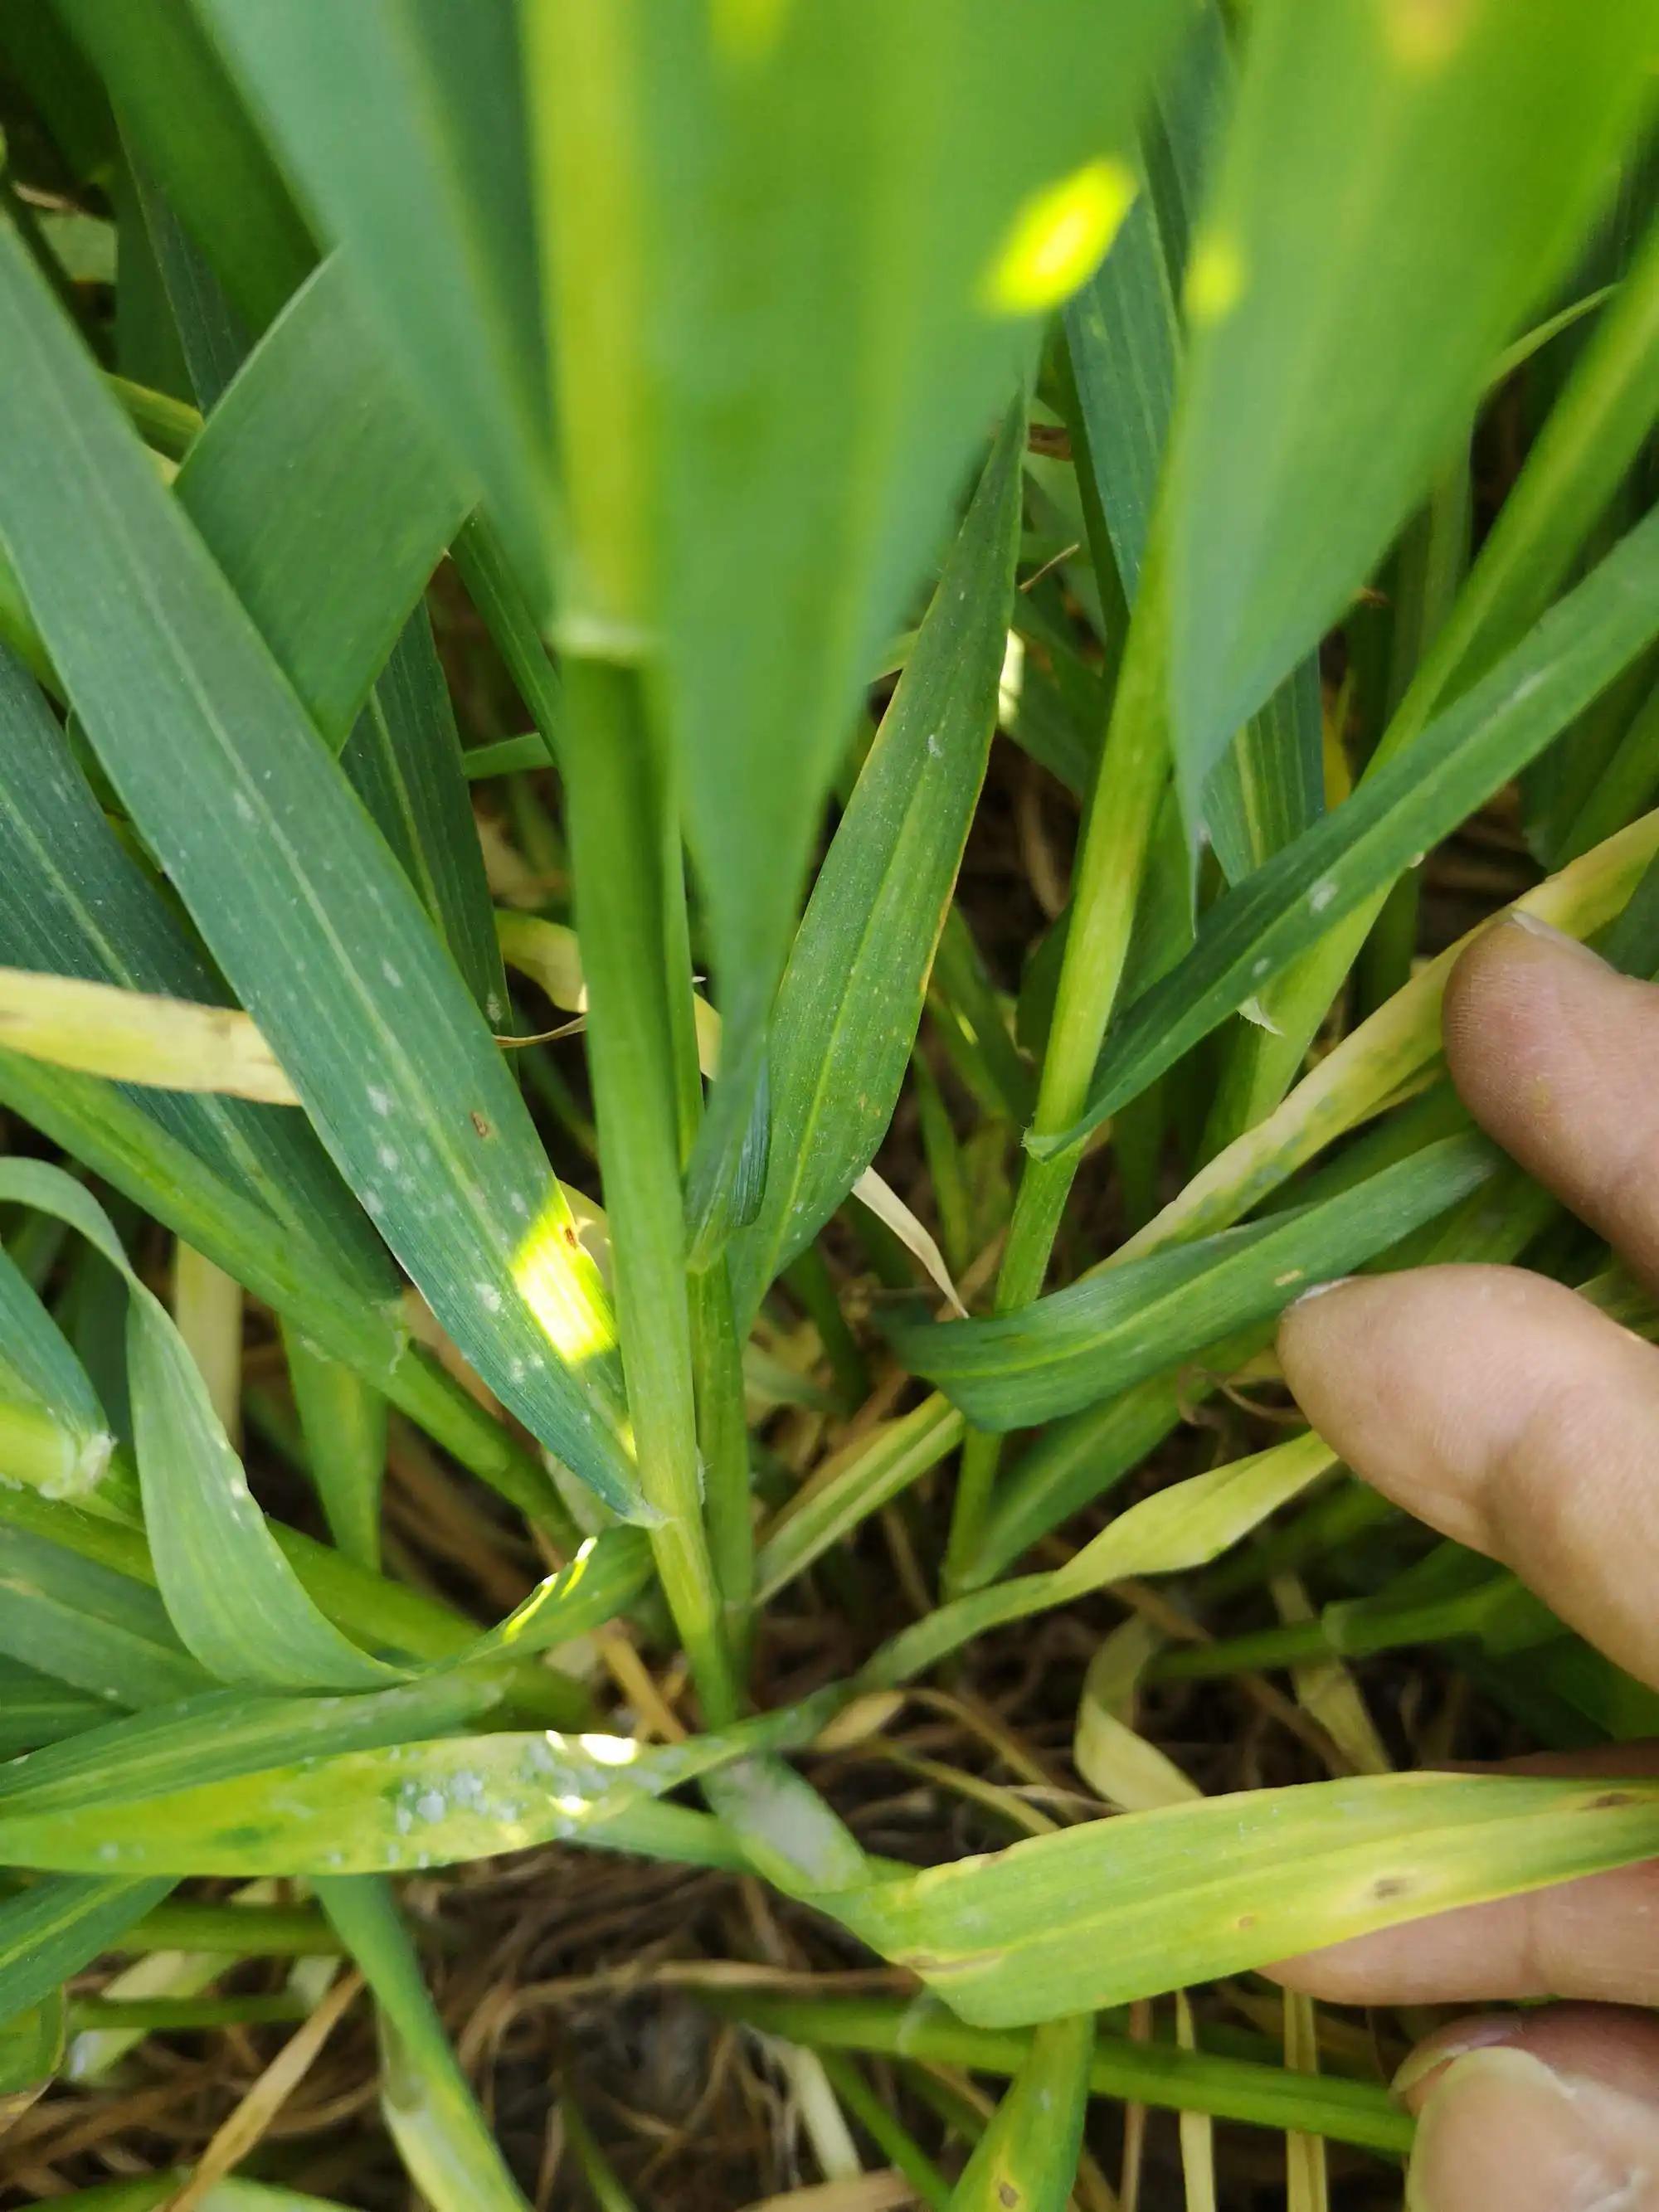
Plant: Wheat
Disease: wheat powdery mildew